South African Class GE 2-8-2+2-8-2

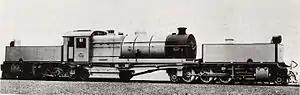
First batch Class GE no. 2264, c. 1924

Between 1925 and 1931, the South African Railways placed 18 Class GE Garratt articulated locomotives with a 2-8-2+2-8-2 Double Mikado type wheel arrangement in service. They were built in three batches over six years.